Lap-dog (horse)

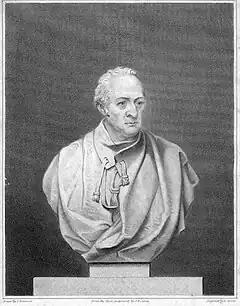
Lap-dog was the fifth Derby winner owned by Lord Egremont

On Wednesday 12 April, Lap-dog made his first appearance by running in a £50 subscription plate for two-, three- and four-year-olds at the Newmarket Craven meeting. He finished unplaced behind the odds-on favourite Muleteer. For this race, Lap-dog was technically a two-year-old as racehorses in England had their official "birthdays" on 1 May: the modern practice of calculating horses' ages from 1 January was not introduced until 1834, and did not become generally accepted until the late 1850s. On Tuesday 9 May at the Second Spring meeting at Newmarket Lap-dog recorded his first win in a £50 race for three-year-olds. He started at odds of 12/1 in a field of eleven runners and won from Lord Exeter's colt Recruit, with the favourite, Lamplighter running unplaced. In both these races his owner is recorded as being "Mr. Wyndham".